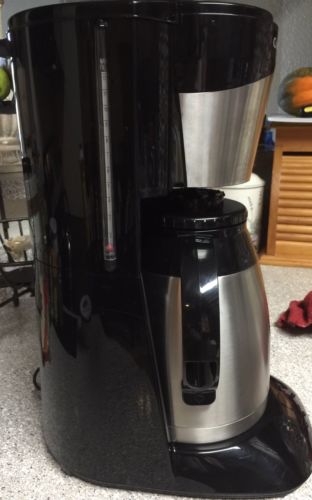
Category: coffee maker